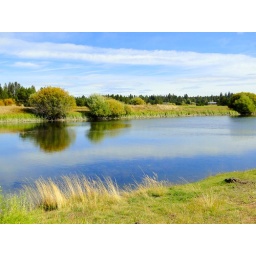
I loved the reflection of the sky and whispy clouds in the water!